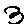
Label: 3